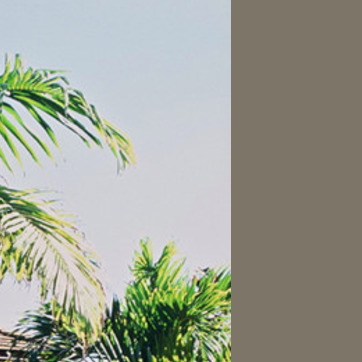
Material: sky